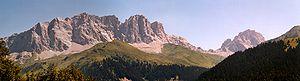
Le Rätikon est un massif des Alpes orientales centrales. Il s'élève entre l'Autriche, le Liechtenstein et la Suisse, sur la rive droite du Rhin.